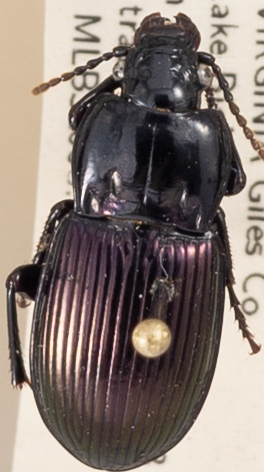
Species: Myas cyanescens
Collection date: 2019-07-16
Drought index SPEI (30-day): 0.274
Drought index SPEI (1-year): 2.09
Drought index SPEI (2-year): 2.09